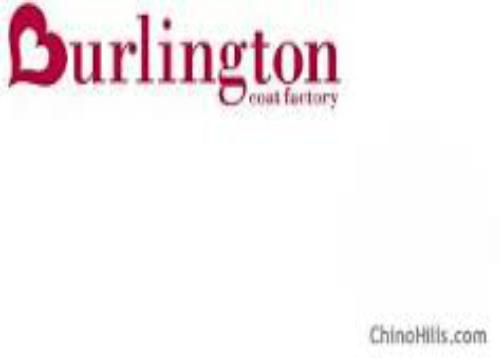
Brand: Burlington Coat Factory
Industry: Clothes